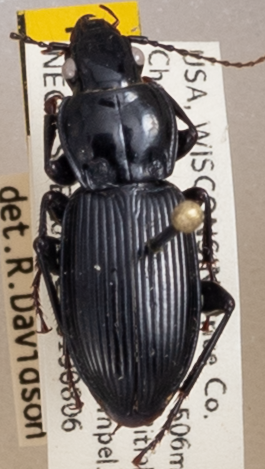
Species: Pterostichus novus
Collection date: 2019-08-06
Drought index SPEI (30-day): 0.608
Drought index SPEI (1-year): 1.45
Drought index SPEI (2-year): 1.13